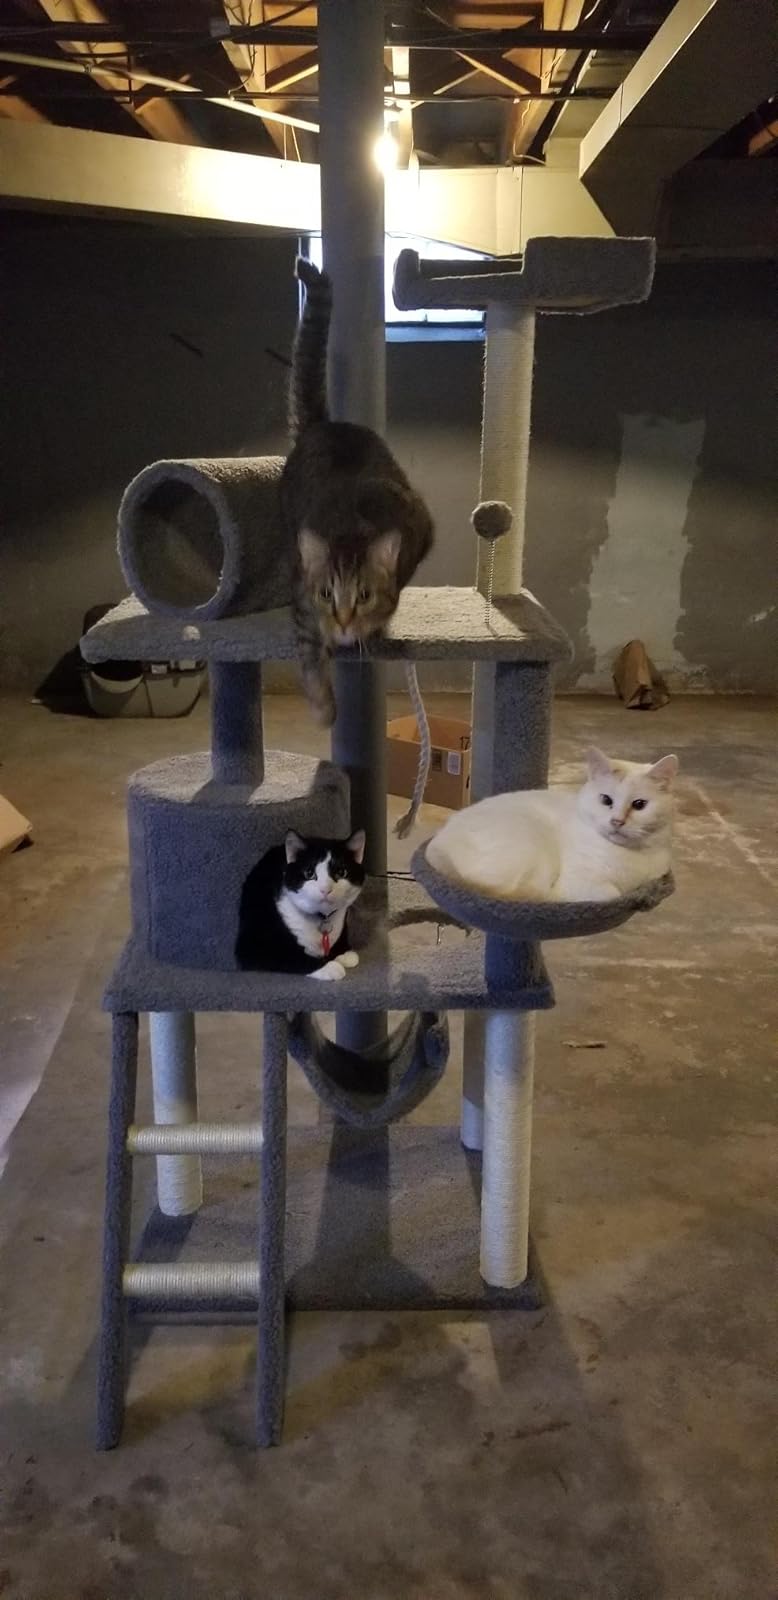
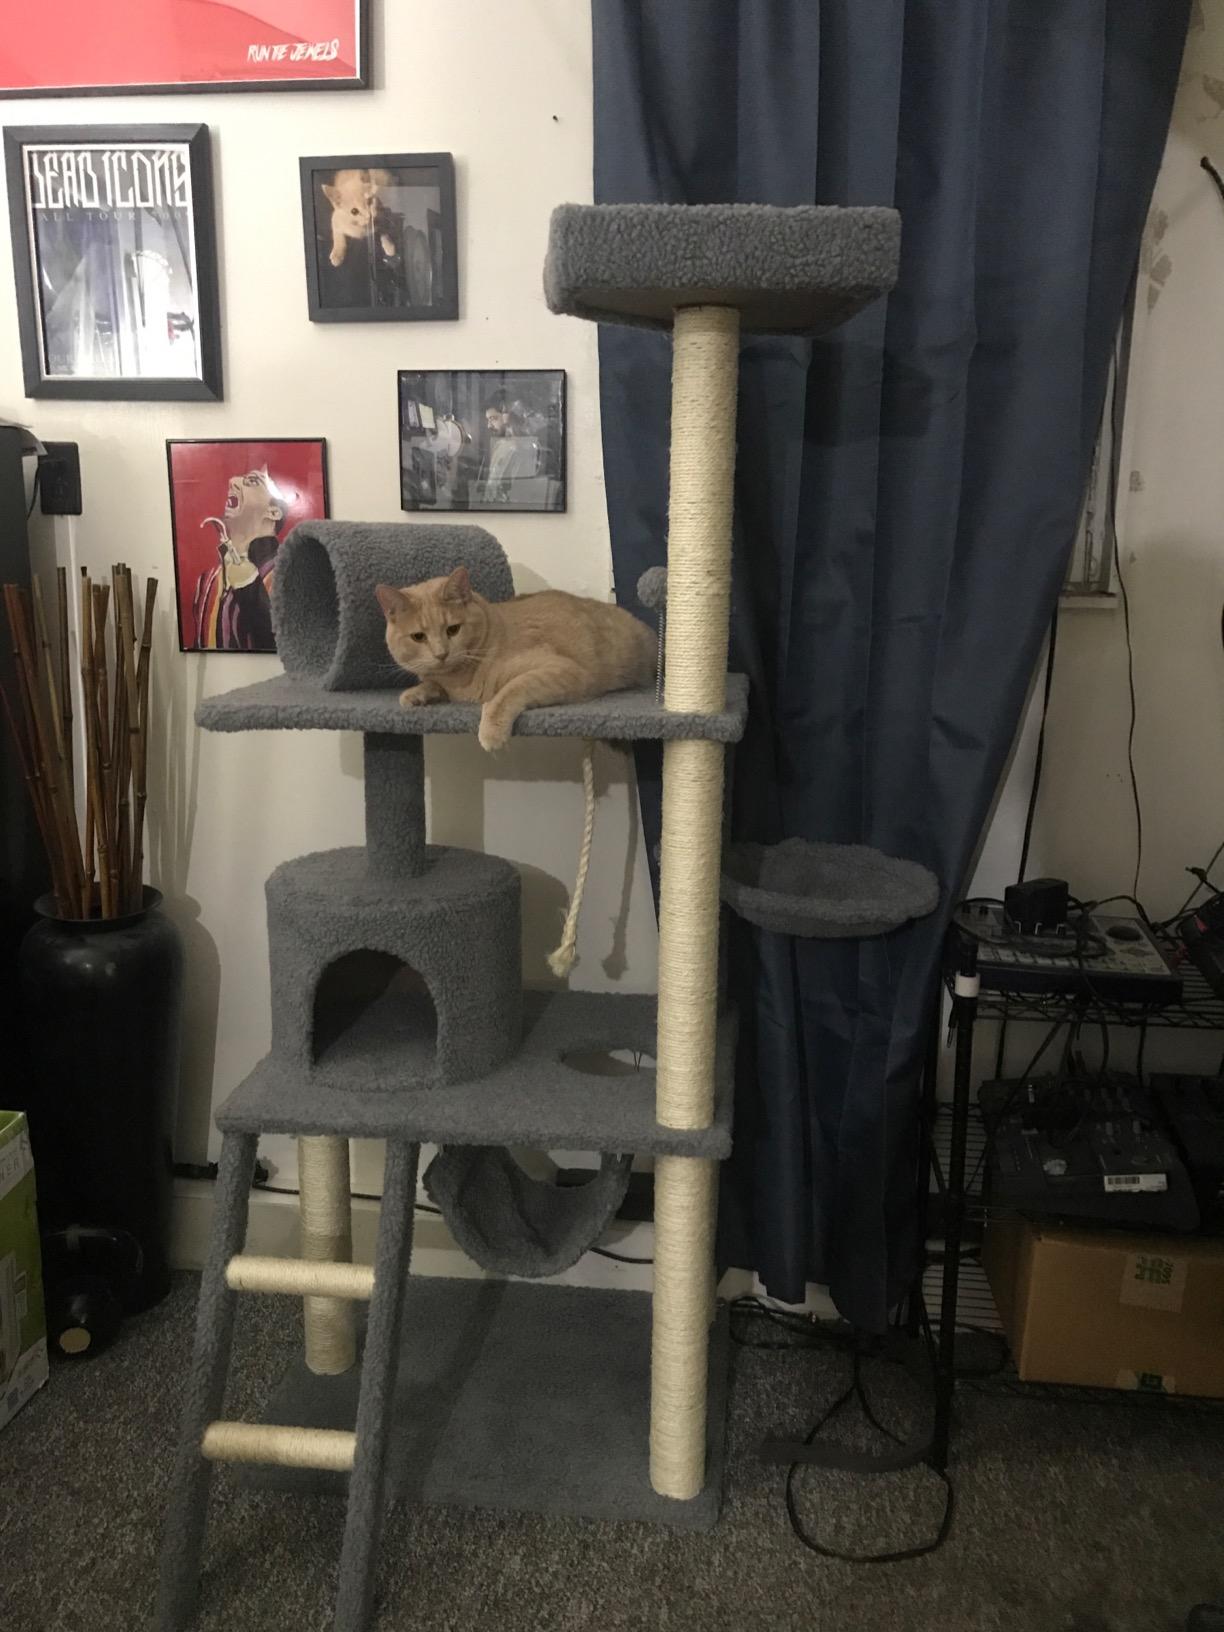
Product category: items_cat tree
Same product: yes